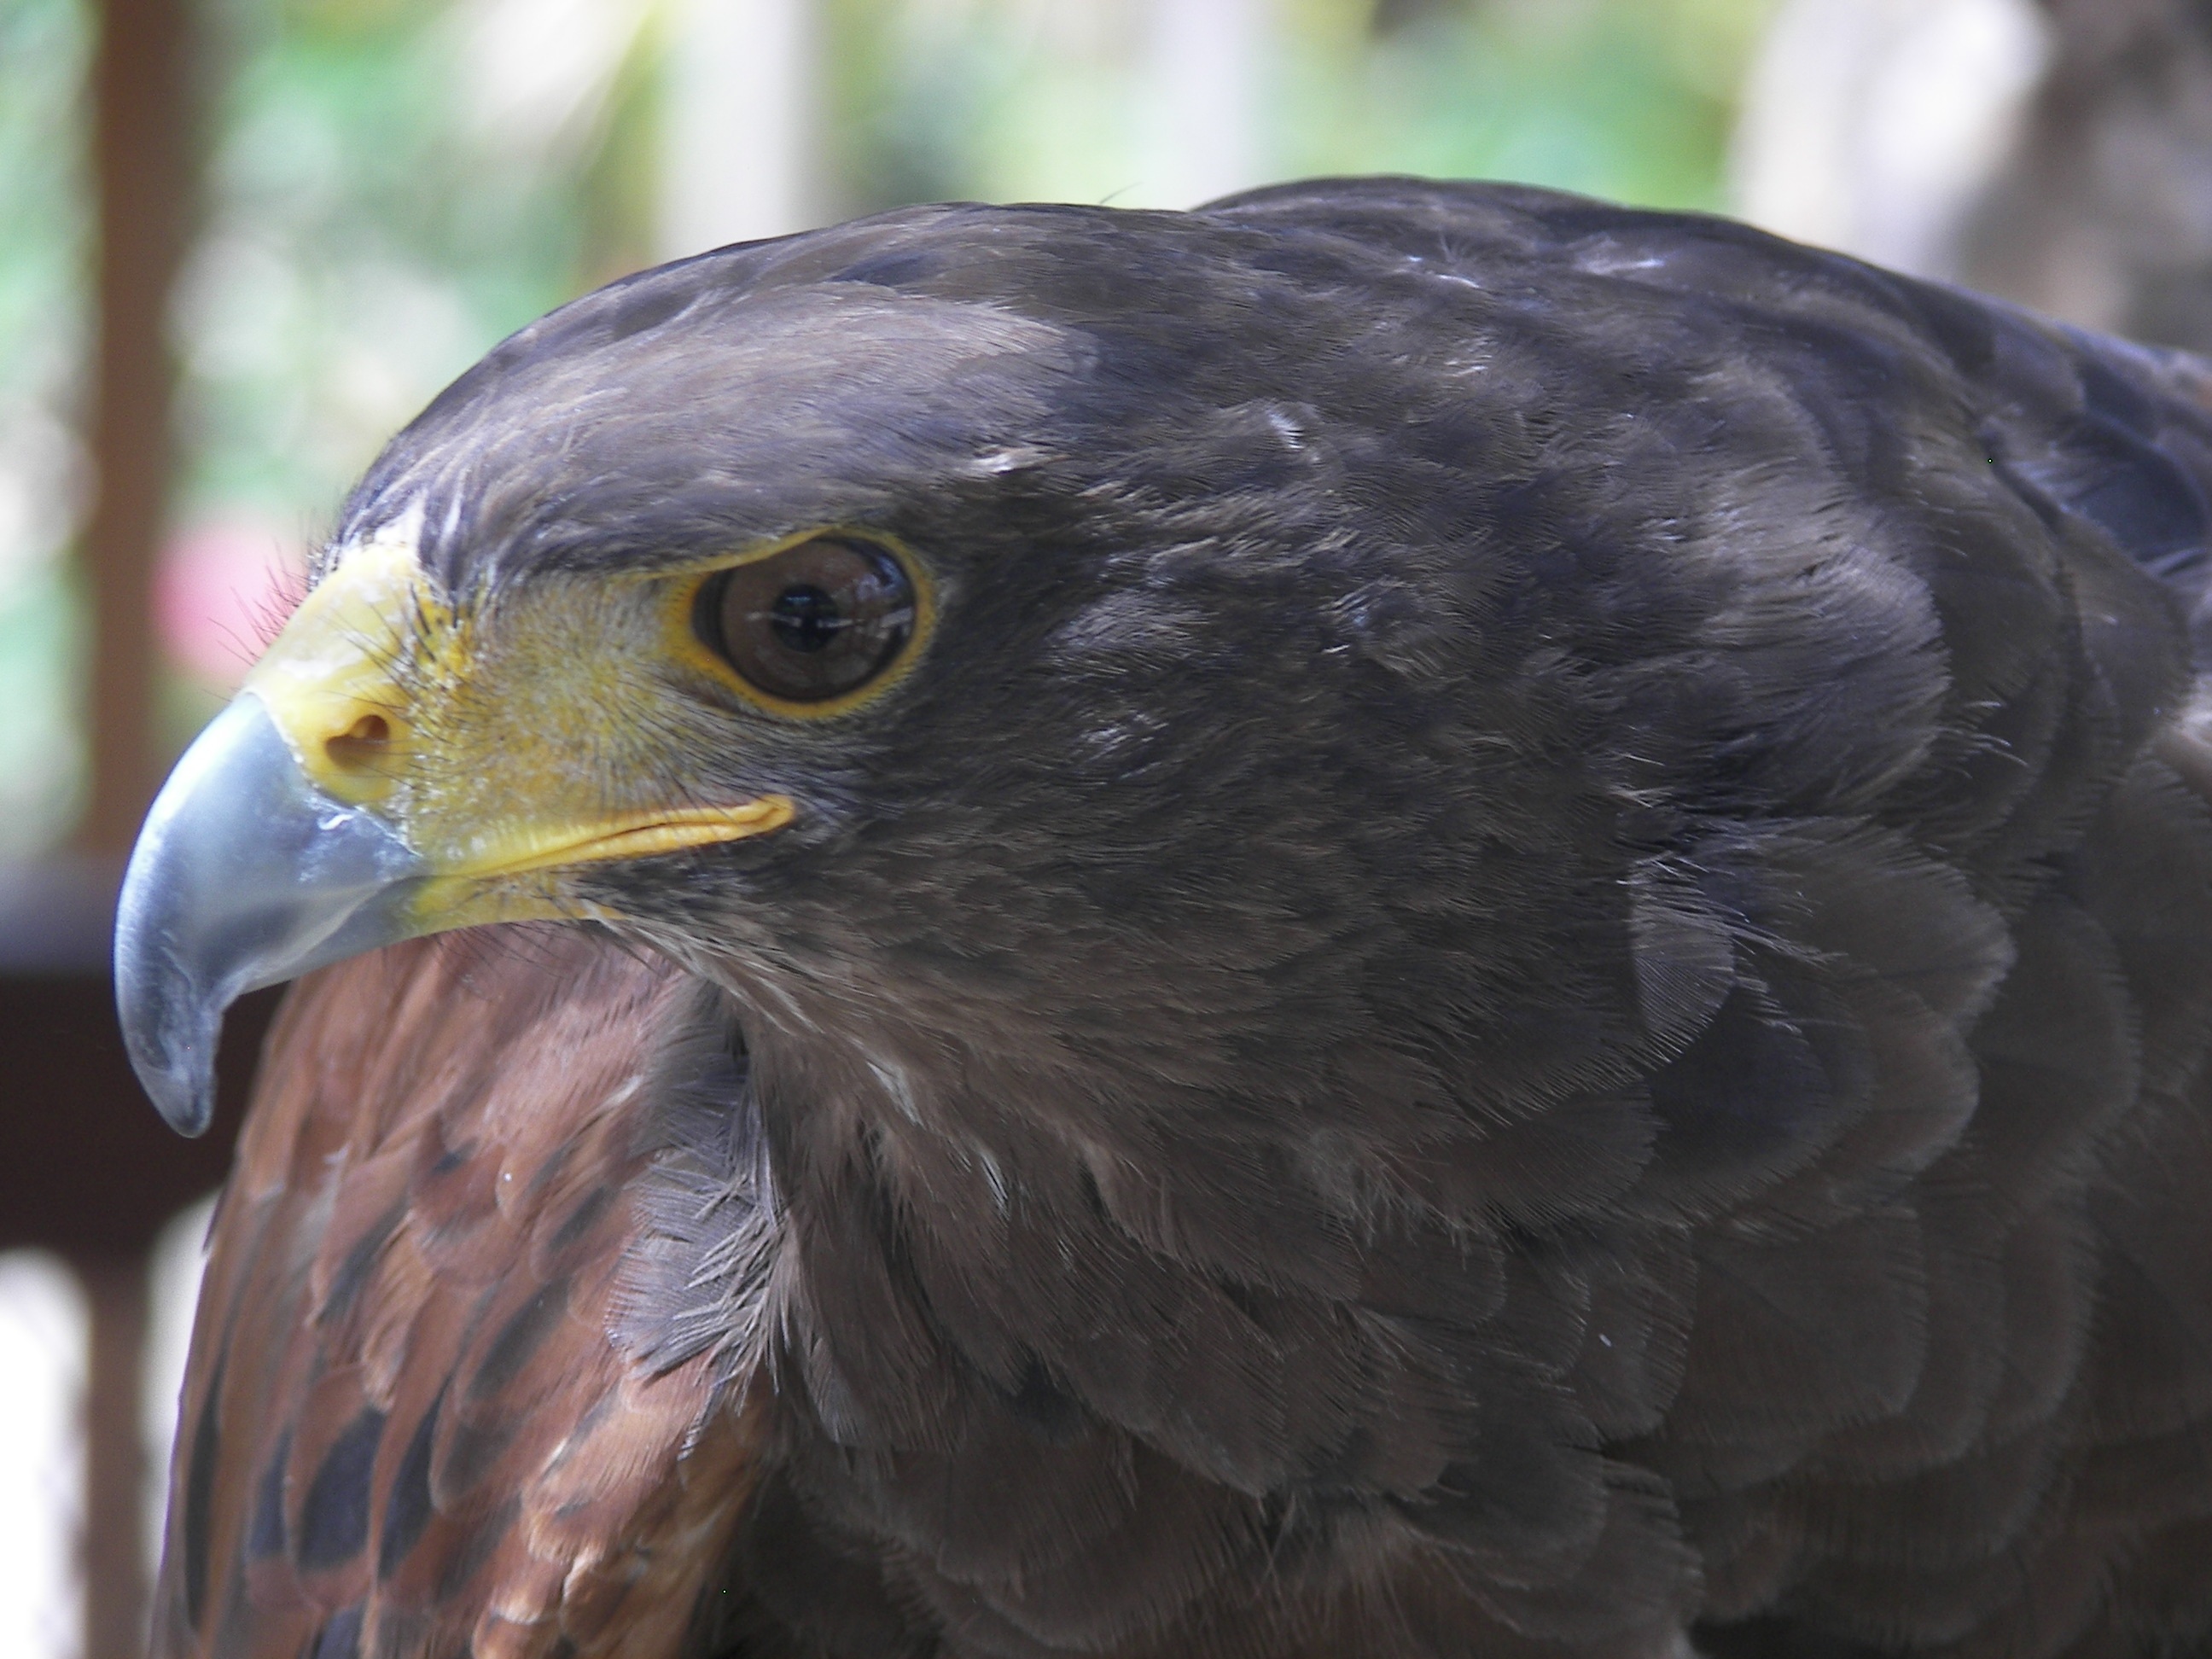
nature, bird, wing, animal, wildlife, zoo, beak, eagle, hawk, fauna, raptor, bird of prey, close up, vertebrate, falcon, accipitriformes